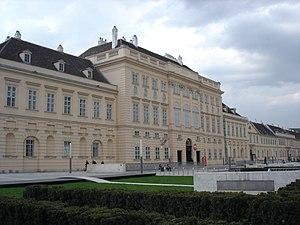
Le MuseumsQuartier Wien est un complexe culturel, installé dans les anciennes écuries impériales. C'est l'un des plus grands complexes culturels au monde.